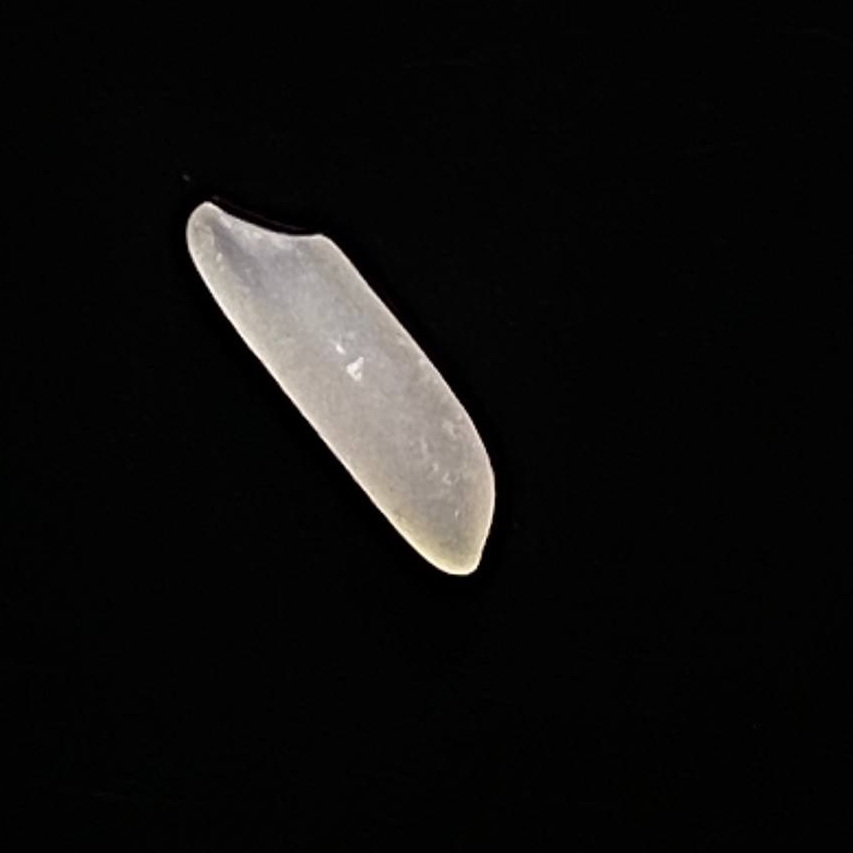
Rice variety: Shampakatari